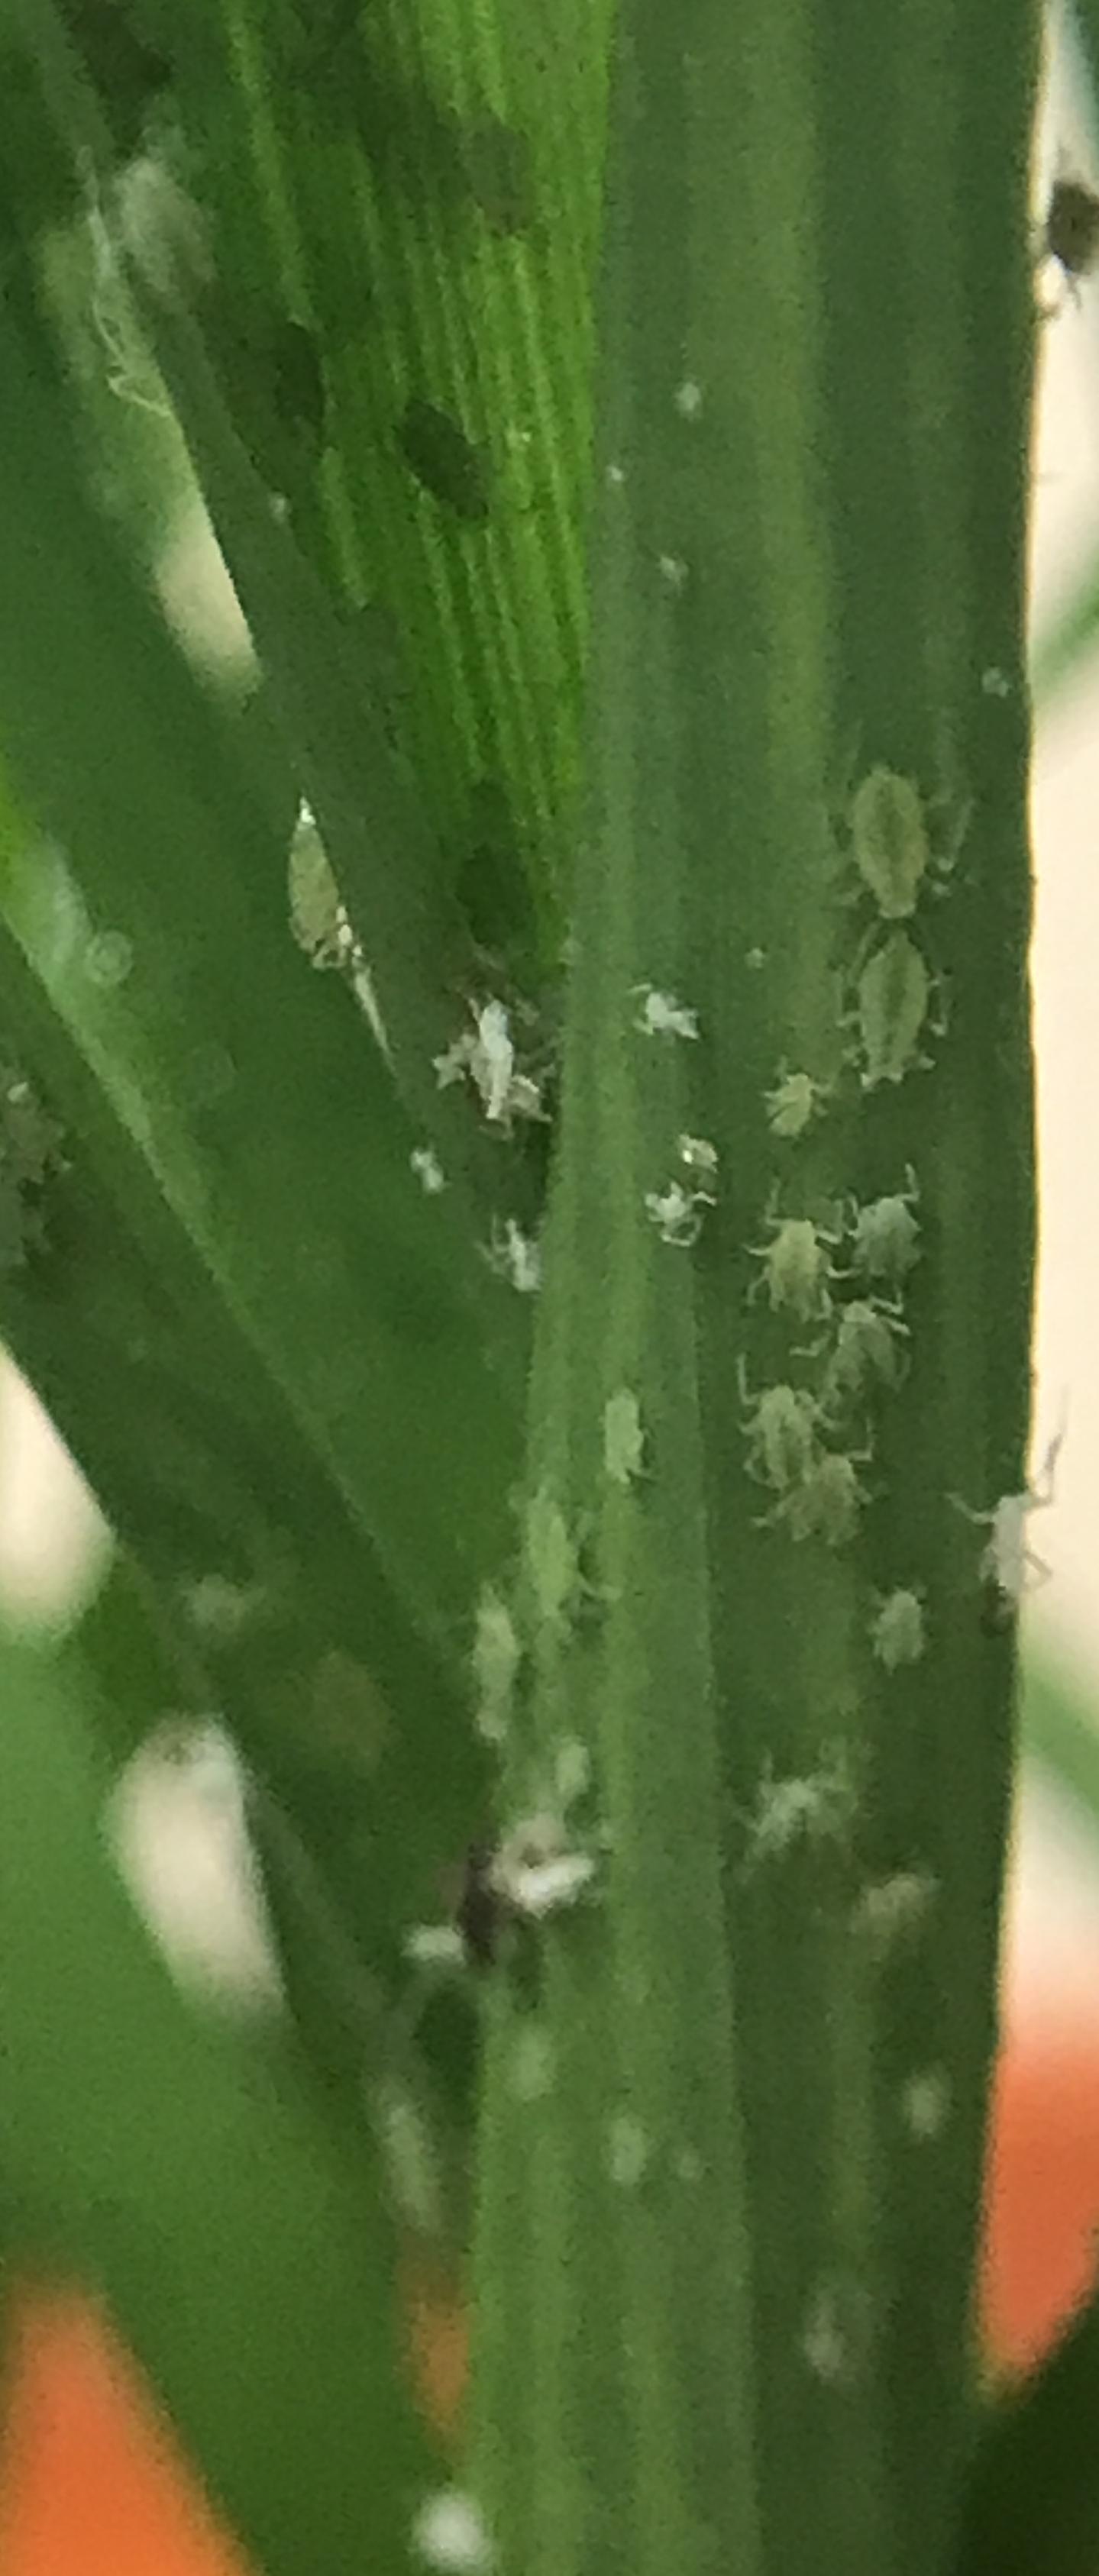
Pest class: rose_grain_aphid